Enkhjargal Davaasuren

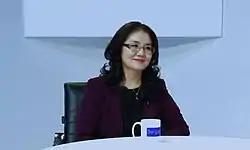
Enkhjargal Davaasuren

Enkhjargal Davaasuren (Mongolian: Даваасүрэнгийн Энхжаргал) is a Mongolian lawyer. Between 2001 and 2018, she was the director of the National Centre Against Violence. Since 2018, she has been the National Coordinator of the MONFEMNET National Network for Human Rights and Gender Justice.